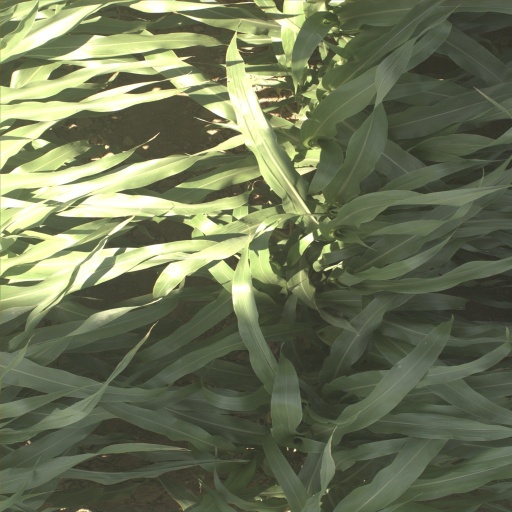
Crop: sorghum